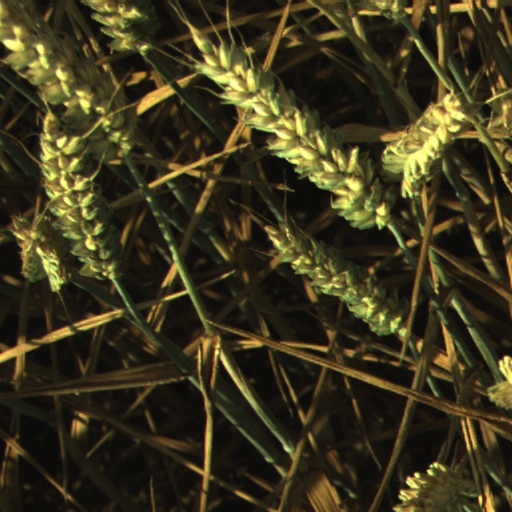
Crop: wheat